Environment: real
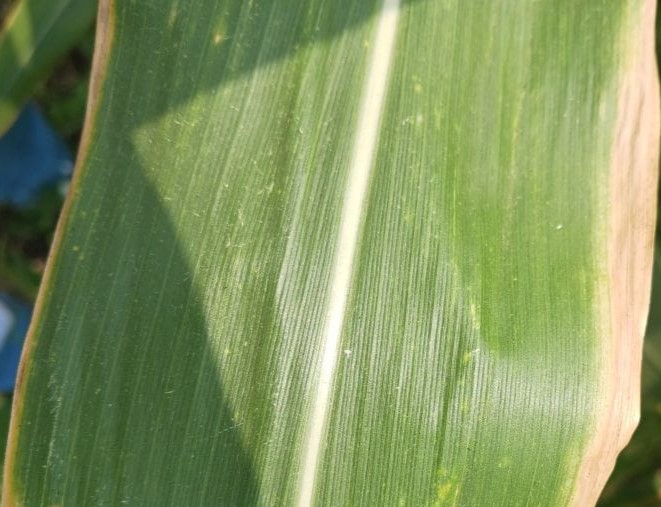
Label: potassium_deficiency